United States Army Special Forces

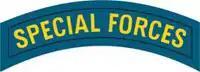
Special Forces Qualification Tab

Introduced in June 1983, the Special Forces Tab is a service school qualification tab awarded to soldiers who complete one of the Special Forces Qualification Courses. Unlike the Green Beret, soldiers who are awarded the Special Forces Tab are authorized to wear it for the remainder of their military careers, even when not serving with an Army Special Forces unit. The cloth tab is a teal blue colored arc tab in length and in height overall, the designation "SPECIAL FORCES" in gold-yellow letters in height and is worn on the left sleeve of utility uniforms above a unit's Shoulder Sleeve Insignia and below the President's Hundred Tab (if so awarded). The metal Special Forces Tab replica comes in two sizes, full and dress miniature. The full size version measures in height and in width. The miniature version measures in height and in width. Both are teal blue with yellow border trim and letters and are worn above or below ribbons or medals on the Army Service Uniform.